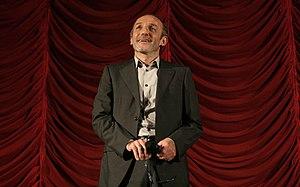
Nouveau Souffle est un film autrichien de Karl Markovics, sorti en 2011.